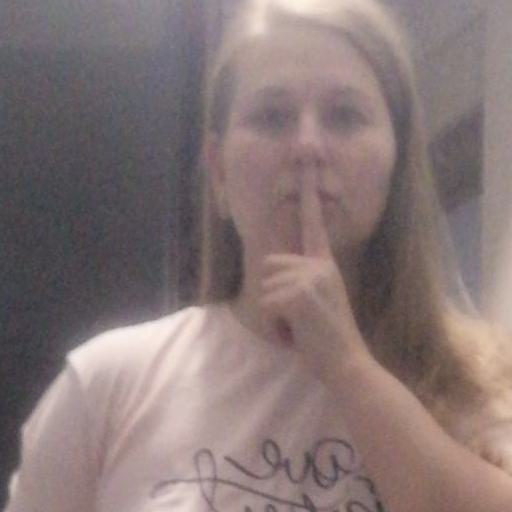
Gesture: mute